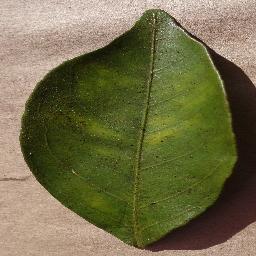
Label: Orange___Haunglongbing_(Citrus_greening)